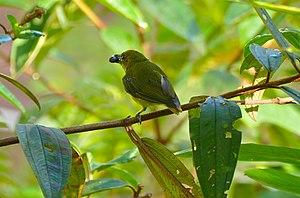
Le Dicée tacheté est une espèce de passereaux placée dans la famille des Dicaeidae.